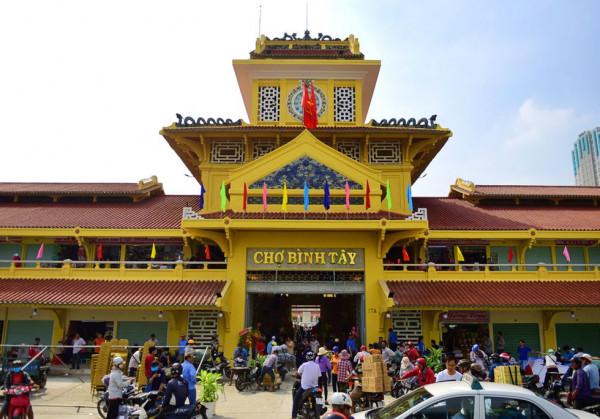
đây là khung cảnh xuất hiện ở phía trước của một khu chợ